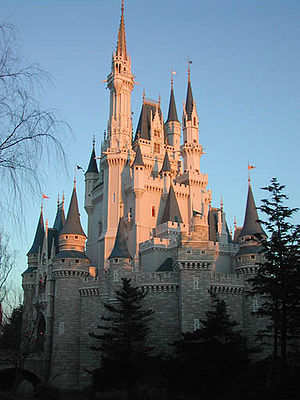
Cinderella Castle / Konstruktion / Tokyo Disneyland
Cinderella Castle i Tokyo Disneyland før de nye farver.
Cinderella Castle er et eventyrslot i centrum af de to Disney forlystelsesparker Magic Kingdom i Disney World i Florida og Tokyo Disneyland i Japan. Begge bygninger fungerer som ikoner for parkerne og som hovedattraktion i temaparken.